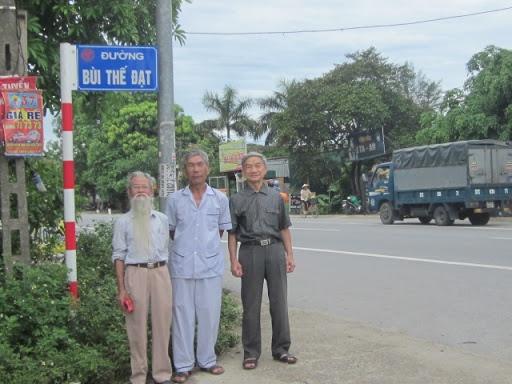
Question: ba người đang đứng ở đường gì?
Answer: đường buì thế đạt